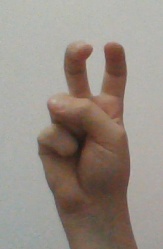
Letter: toot